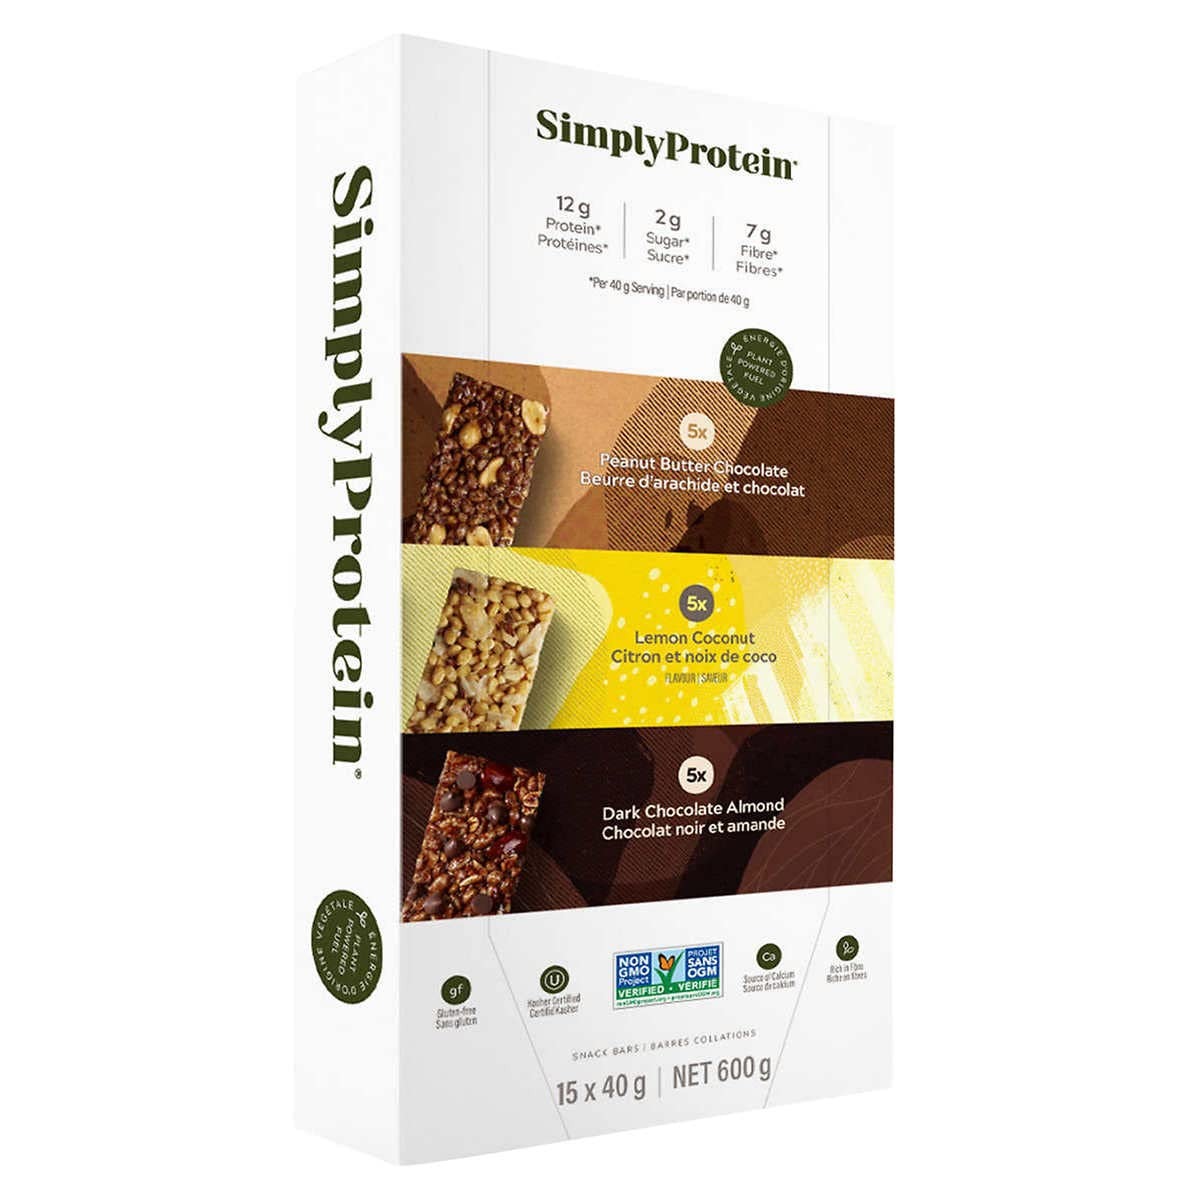
Item Name: Protein Bars, Variety Pack, (Original)
Bullet Point 1: 15g protein - 1g sugar
Bullet Point 2: 1.41 oz bar - 15-count
Bullet Point 3: Gluten free
Bullet Point 4: Kosher Certified, Non GMO
Product Description: Protein Bars, Variety Pack, 1.41 oz, 15-count
Value: 21.12
Unit: Ounce

Price: 20.99